Samuel Schellinger

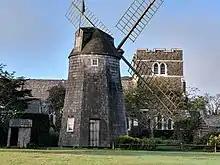
Pantigo Windmill (1804) and St.Lukes Church 20180916

The Pantigo Mill was built by Schellinger for Huntting Miller in 1804 at the end of Mill Hill Lane. His assistants were David Sherril, James, Richard and Mathew Raynor. Months later, Nathaniel Dominy started work on the nearby Gardiner Mill, for an ownership group of seven or eight people, just across the green (the Gardiner Mill has never moved from its original location). Additionally, providing support later at the mill was Sherril, a skilled carpenter from East Hampton. His account book reveals that he restored numerous windmills in the area. He did maintenance on Pantigo in 1805, 1807, 1814 & 1815.